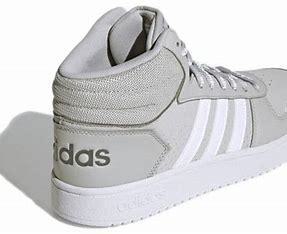
Brand: adidas
Model: neo Adidas NEO Hoops 2 Mid